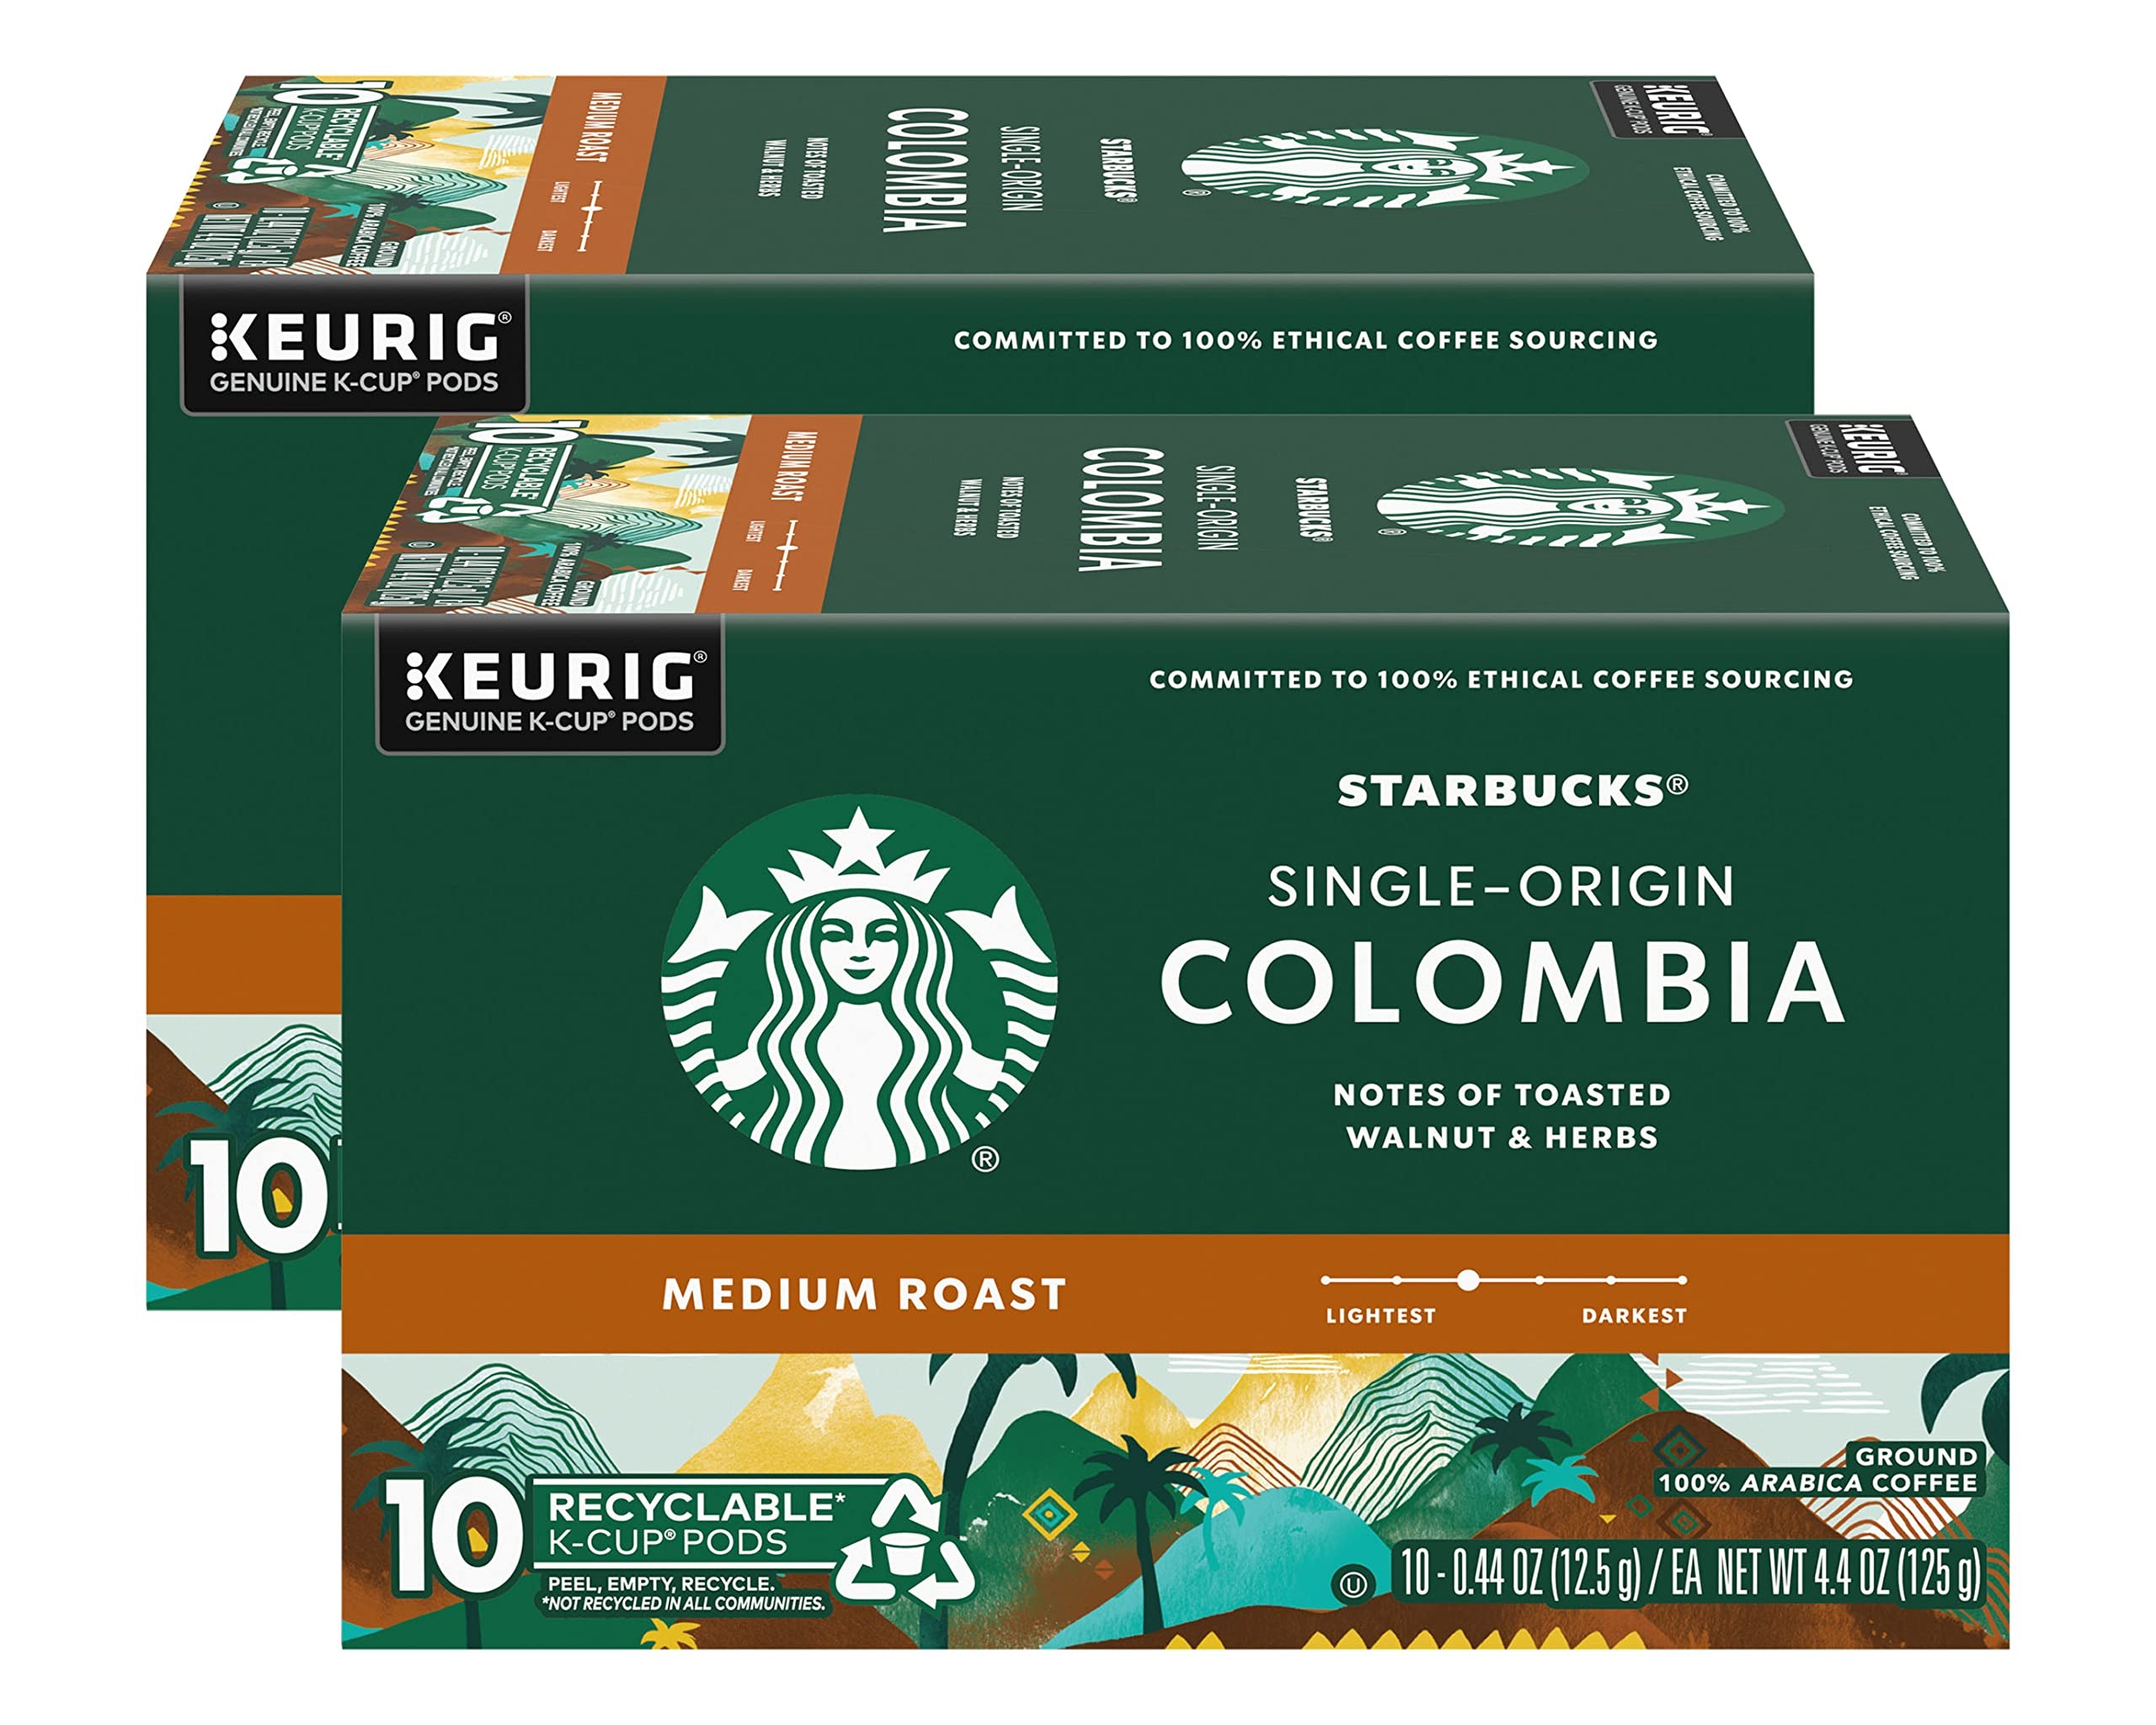
Item Name: Starbucks K-Cup Pods, Single-Origin Colombia Coffee, Medium Roast, 100% Arabica Coffee, Keurig Genuine K-Cup Pods, 20 Count (Pack of 2 Boxes)
Value: 20.0
Unit: Count

Price: 32